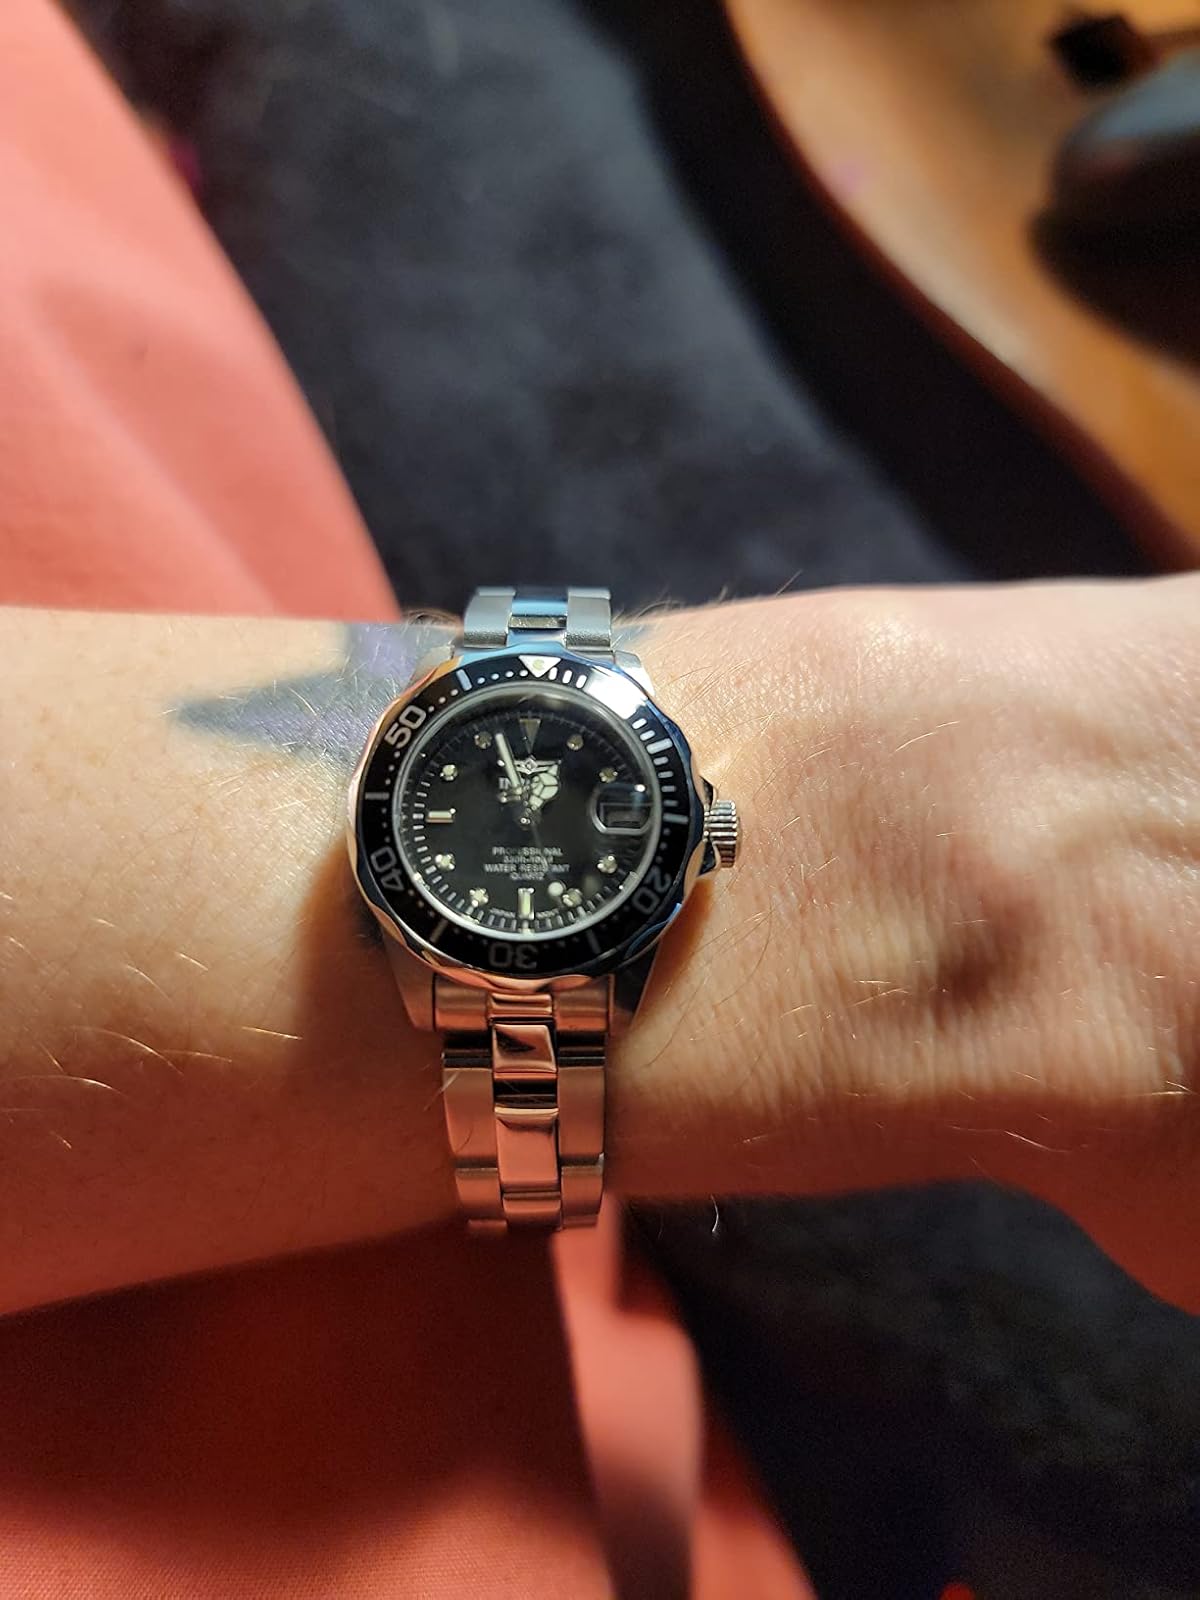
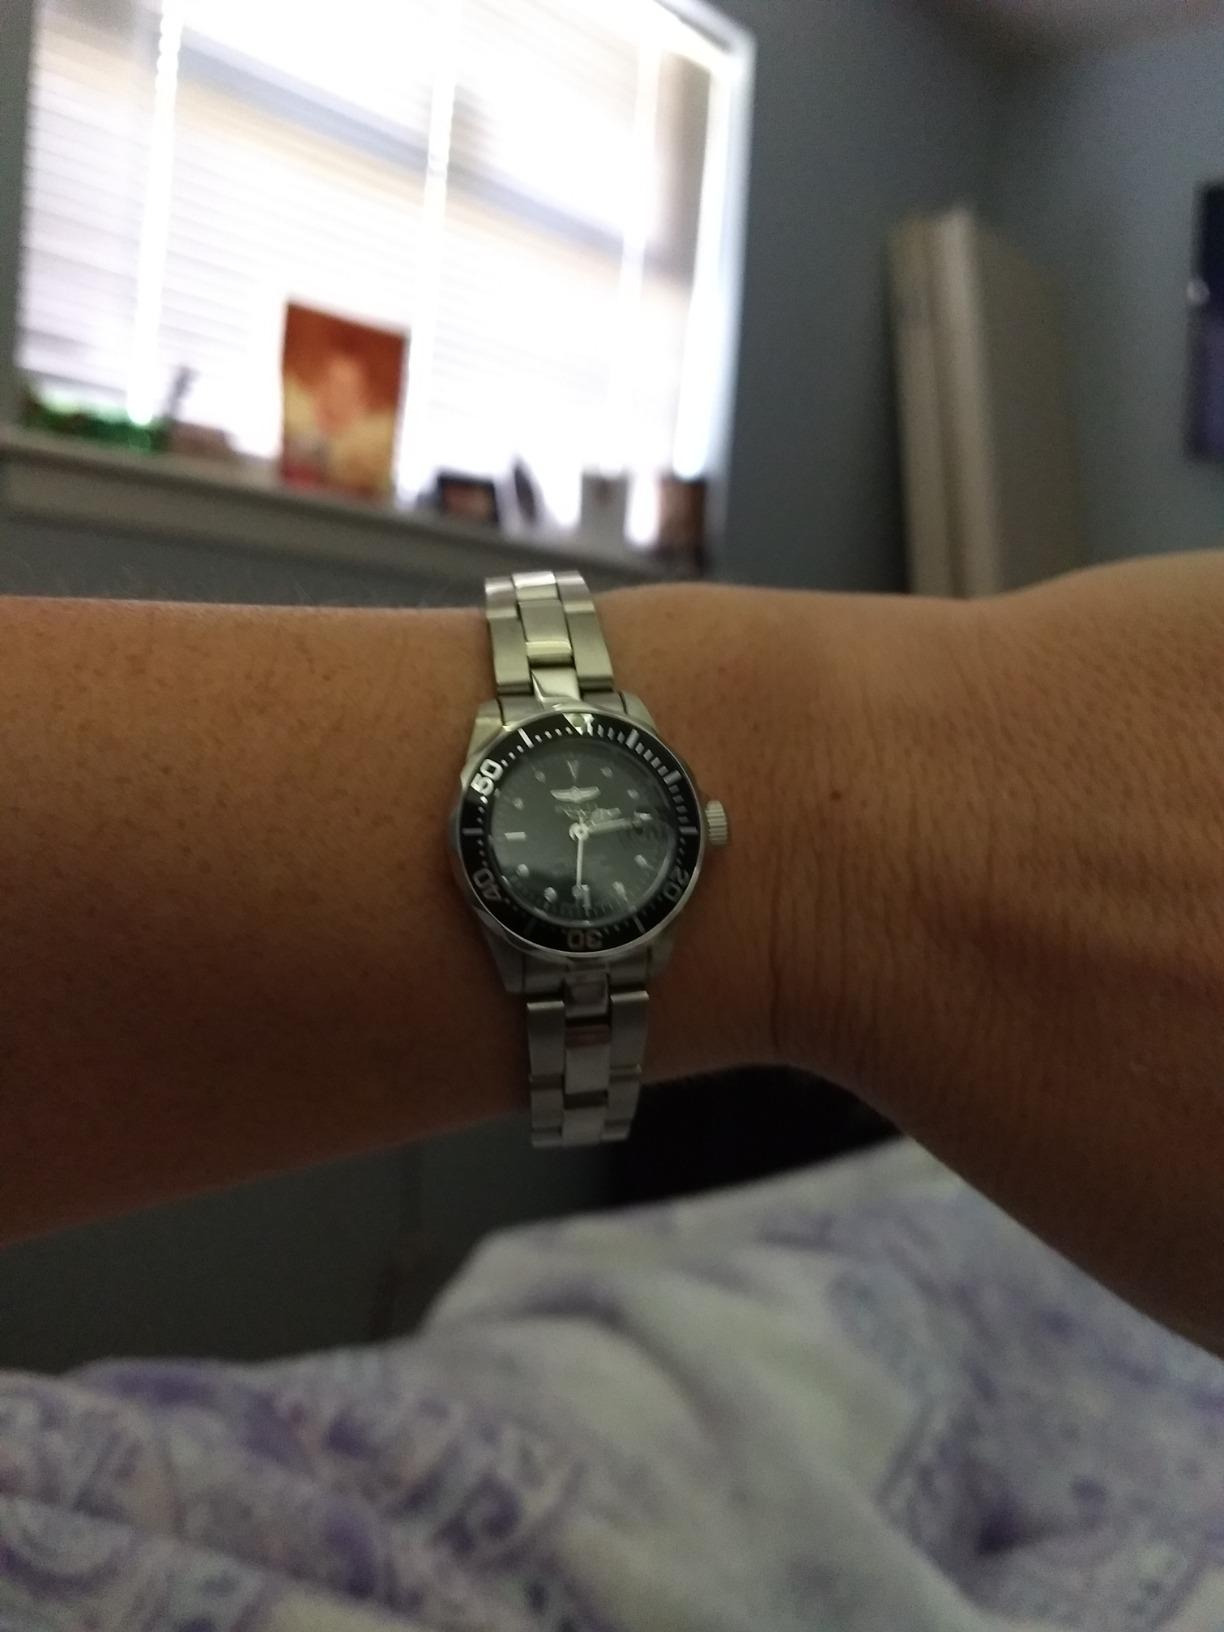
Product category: accessories_watch
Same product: yes